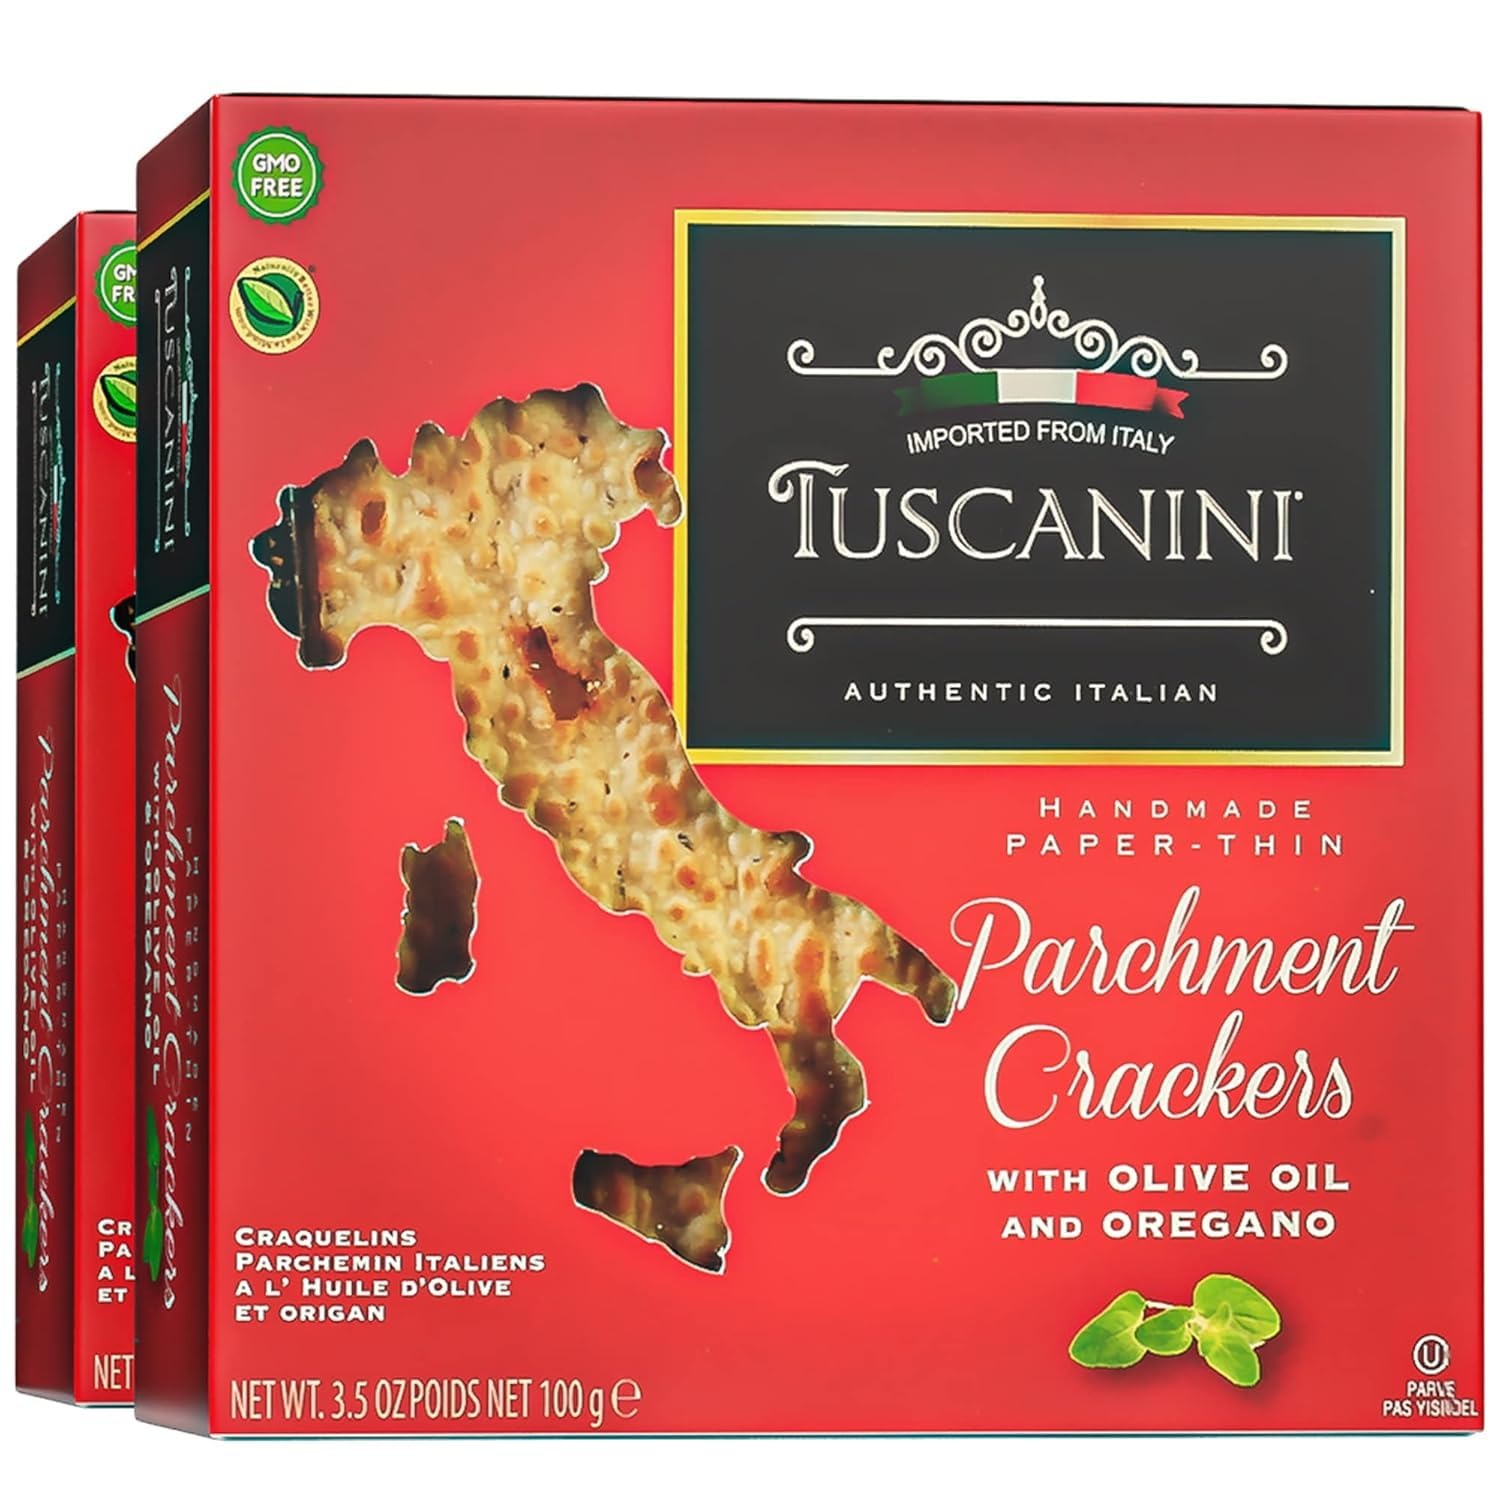
Item Name: Tuscanini parchment Crackers, Olive Oil and Oregano 3.5oz (2 Packs)
Bullet Point 1: Handmade Paper-thin Parchment crackers
Bullet Point 2: Baked not fried!
Bullet Point 3: Perfect as a light snack or an addition to an elegant Italian meal
Bullet Point 4: Imported from the idyllic island of Sardinia, Italy
Bullet Point 5: Comes in three authentic Italian recipes all with a touch of olive oil
Value: 7.0
Unit: Ounce

Price: 13.79